Jeff Lowe

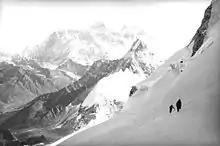
Alison Hargreaves and Jeff Lowe climbing Kangtega, 1 May 1986

Jeff Lowe (September 13, 1950 - August 24, 2018) was an American alpinist from Ogden, Utah who was known for his visionary climbs and first ascents established in the US and Canadian Rockies, Alps and Himalayas.